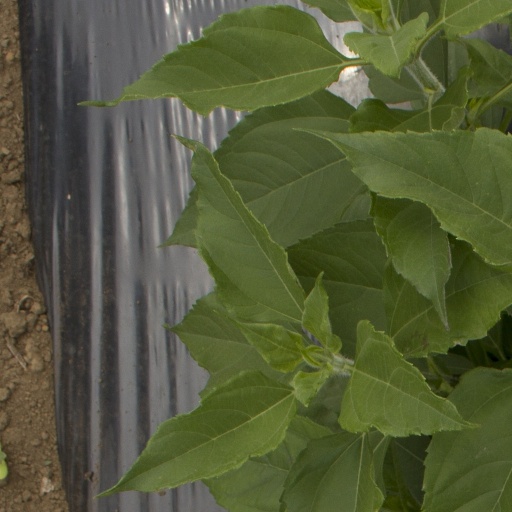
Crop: Jerusalem artichoke